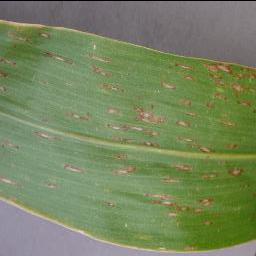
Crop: corn
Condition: (maize)_cercospora_spot_gray_spot